SummerSlam (2004)

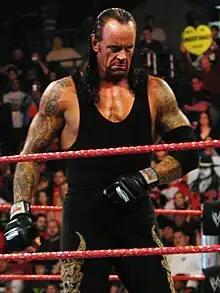
The Undertaker, who challenged John "Bradshaw" Layfield (JBL) for the WWE Championship

SummerSlam is an annual professional wrestling pay-per-view (PPV) produced every August by World Wrestling Entertainment (WWE) since 1988. Dubbed "The Biggest Party of the Summer", it is one of the promotion's original four pay-per-views, along with WrestleMania, SummerSlam, and Survivor Series, referred to as the "Big Four". It has since become considered WWE's second biggest event of the year behind WrestleMania. The 2004 event was the 17th SummerSlam and featured wrestlers from the Raw and SmackDown! brands. It was scheduled to be held on August 15, 2004, at the Air Canada Centre in Toronto, Ontario, Canada.